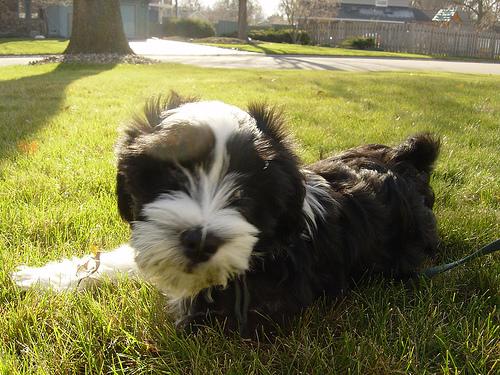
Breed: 203-n000021-Tibetan_terrier